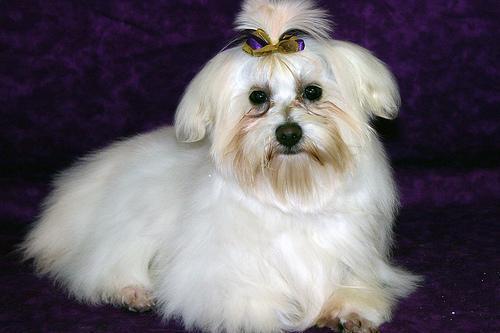
Maltese_dog